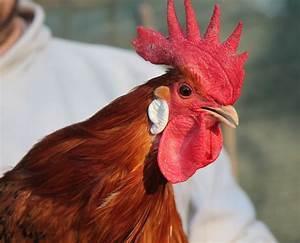
chicken